3666th Support Maintenance Company

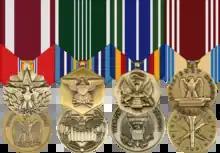
Medals awarded to 3666th SMC for Operation Spartan Shield.

3666th SMC Soldiers who went forward to Saudi Arabia were authorized wear of the 1st Armored Division Combat Patch for service with the 142nd Combat Sustainment Support Battalion, 1st Armored Division Sustainment Brigade.